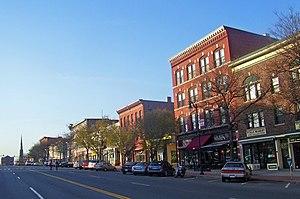
Middletown est une ville située dans le comté de Middlesex, Connecticut, le long du fleuve Connecticut, au centre de l’état, à 26 km de Hartford. En 1650, Middletown a été rattachée en tant que ville sous son nom d’origine indienne, Mattabeseck. C’est en 1653 qu’on lui donne son nom actuel. En 1784, les colonies centrales sont rattachées en tant que cité, distincte de la ville. En 1923, la Cité de Middletown et la ville fusionnent et élargissent considérablement les limites de la ville. La ville était à l’origine un port très fréquenté qui s’est transformé en agglomération industrielle, avant de devenir principalement une ville résidentielle et universitaire, qui accueille l’université wesleyenne. Middletown est le chef-lieu du comté de Middlesex, de sa création en 1785 jusqu’à la suppression du gouvernement de comté en 1960. En 1910, Middletown compte 11 851 habitants. En 1940, ils sont 26 495. Au recensement de 2010, la population totale de la ville avait atteint 47 648 habitants.